24th Massachusetts Infantry Regiment

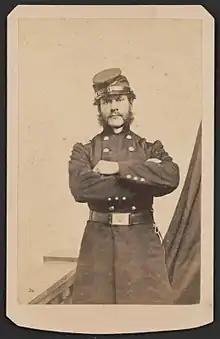
Brigadier General Thomas Greely Stevenson of 24th Massachusetts Infantry Regiment. From the Liljenquist Family Collection of Civil War Photographs, Prints and Photographs Division, Library of Congress

24th Regiment Massachusetts Volunteer Infantry was an infantry regiment in the Union army during the American Civil War. It was organized around September–December 1861 at Camp Massasoit in Readville, under Col. Thomas G. Stevenson. The regiment served with the Coast Division commanded by Maj. Gen. Ambrose Burnside. The Coast Division was deployed in January 1862 for operations on the coast of North Carolina, and participated in the Battle of Roanoke Island and the Battle of New Bern among other engagements.